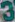
Number: 3